Widmanstätten pattern

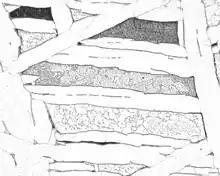
Widmanstätten pattern, metallographic polished section

Iron and nickel form homogeneous alloys at temperatures below the melting point; these alloys are taenite. At temperatures below 900 to 600 °C (depending on the Ni content), two alloys with different nickel content are stable: kamacite with lower Ni-content (5 to 15% Ni) and taenite with high Ni (up to 50%). Octahedrite meteorites have a nickel content intermediate between the norm for kamacite and taenite; this leads under slow cooling conditions to the precipitation of kamacite and growth of kamacite plates along certain crystallographic planes in the taenite crystal lattice.